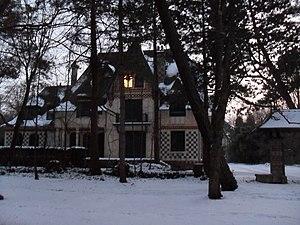
Villa Nirvana - Le Touquet-Paris-Plage Date
Albert Pouthier, né le 15 mars 1878 à Saint-Mandé et mort le 11 mai 1948 dans le 16ᵉ arrondissement de Paris, est un architecte français.
Ce tableau présente la liste de tous les monuments historiques classés ou inscrits dans la communes du Touquet-Paris-Plage, Pas-de-Calais, en France.
La villa Nirvana est une villa située au Touquet-Paris-Plage dans le département du Pas-de-Calais en France. Les façades et les toitures de la villa font l’objet d’une inscription au titre des monuments historiques depuis le 18 décembre 1998.